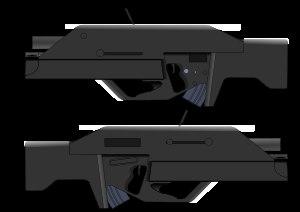
Le PAPOP était un projet développé par l'armée française dans le cadre du projet FELIN. Il est décrit comme une polyarme-polyprojectile, c’est-à-dire un fusil d'assaut auquel est adjoint un lance-grenades et un système de visée. Le PAPOP présente une configuration bullpup avec les chargeurs du fusil et du lance-grenades placés derrière la poignée.